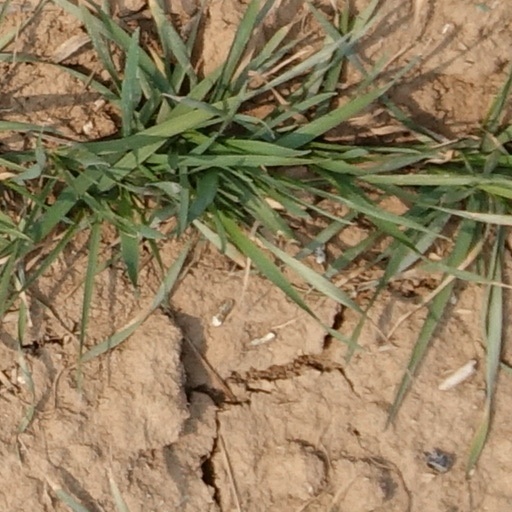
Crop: wheat